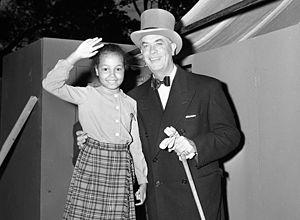
Le Vasaparken est un parc de Stockholm du quartier de Vasastan situé entre les places Odenplan et Sankt Eriksplan. Il tire son nom de la dynastie Vasa.